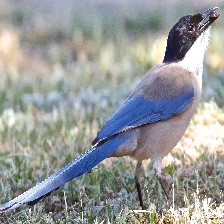
Species: IBERIAN MAGPIE
Scientific name: CYANOPICA COOKI
ImageNet parent category: magpie